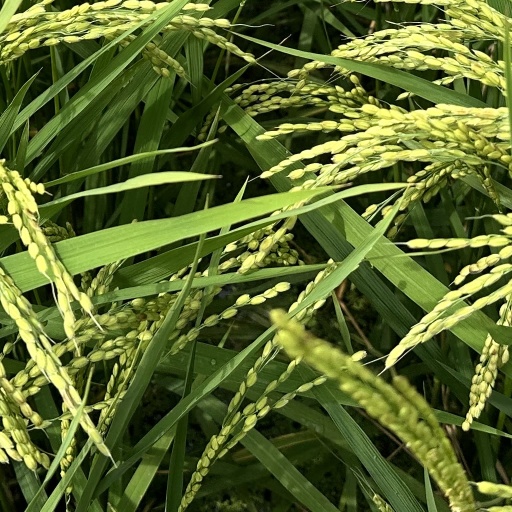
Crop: rice